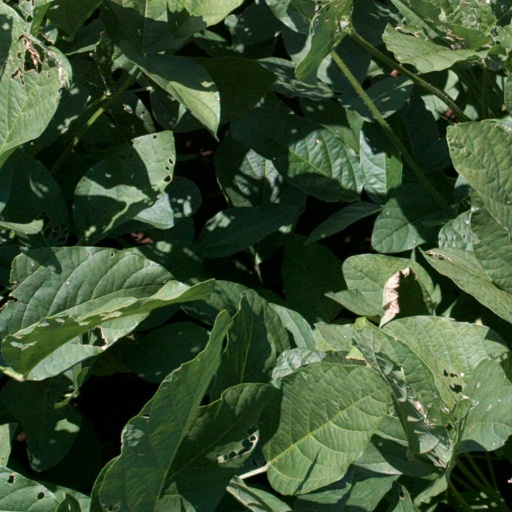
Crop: soybean